Central Greece (geographic region)

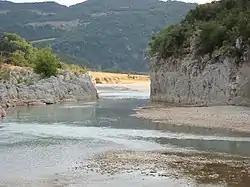
Achelous river

Some important and well-known rivers of Central Greece are the Acheloos in Aetolia-Acarnania, which is the second longest of the country, the Spercheios in Phthiotis, the Evenus in Aetolia-Acarnania, and the Mornos in Phocis.